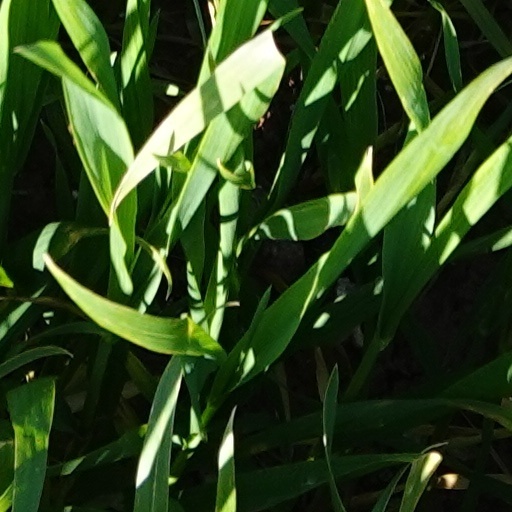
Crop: wheat